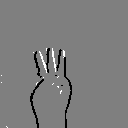
ASL letter: w